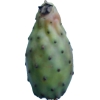
Label: cactus_fruit_green